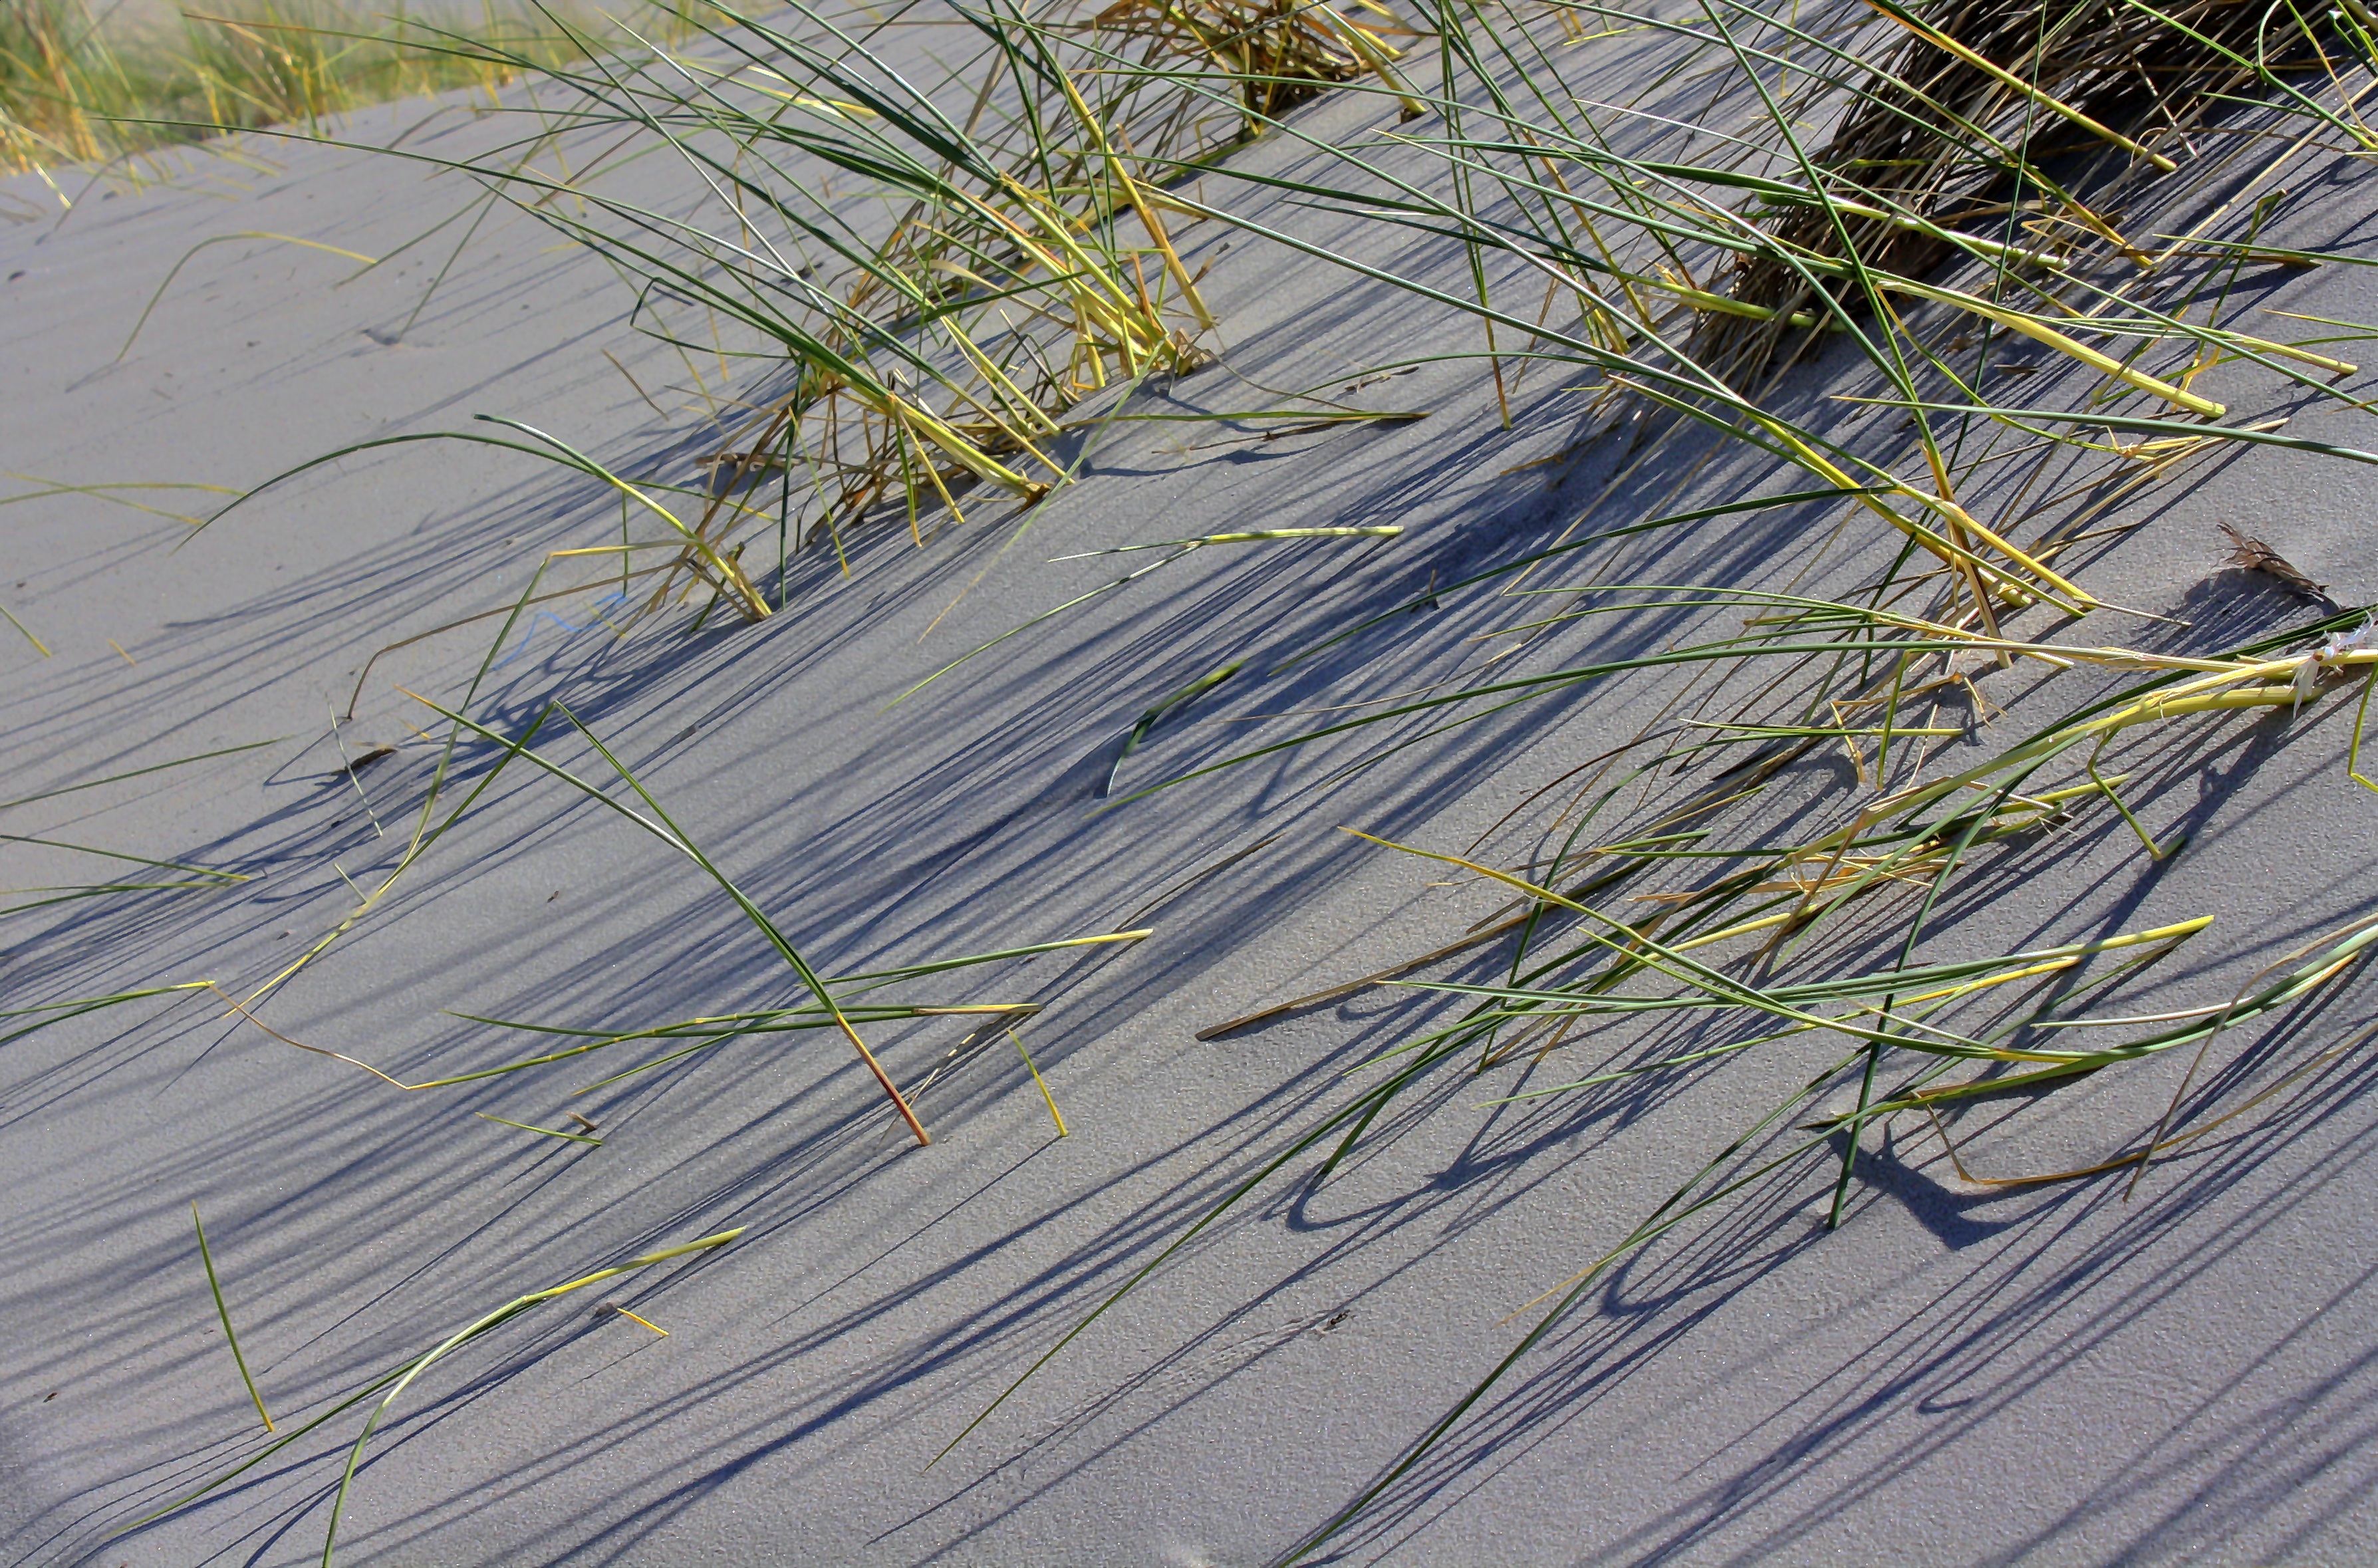
beach, water, nature, grass, sand, branch, leaf, summer, travel, line, island, dunes, north, germany, ostfriesland, borkum, grass family